Mary Etta Cox House

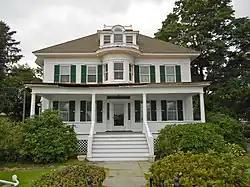

The Mary Etta Cox House is a historic house located at 353 North Main Street in Barnegat Township in Ocean County, New Jersey, United States. The oldest section of the house dates to . It was added to the National Register of Historic Places on March 9, 2005, for its significance in architecture.